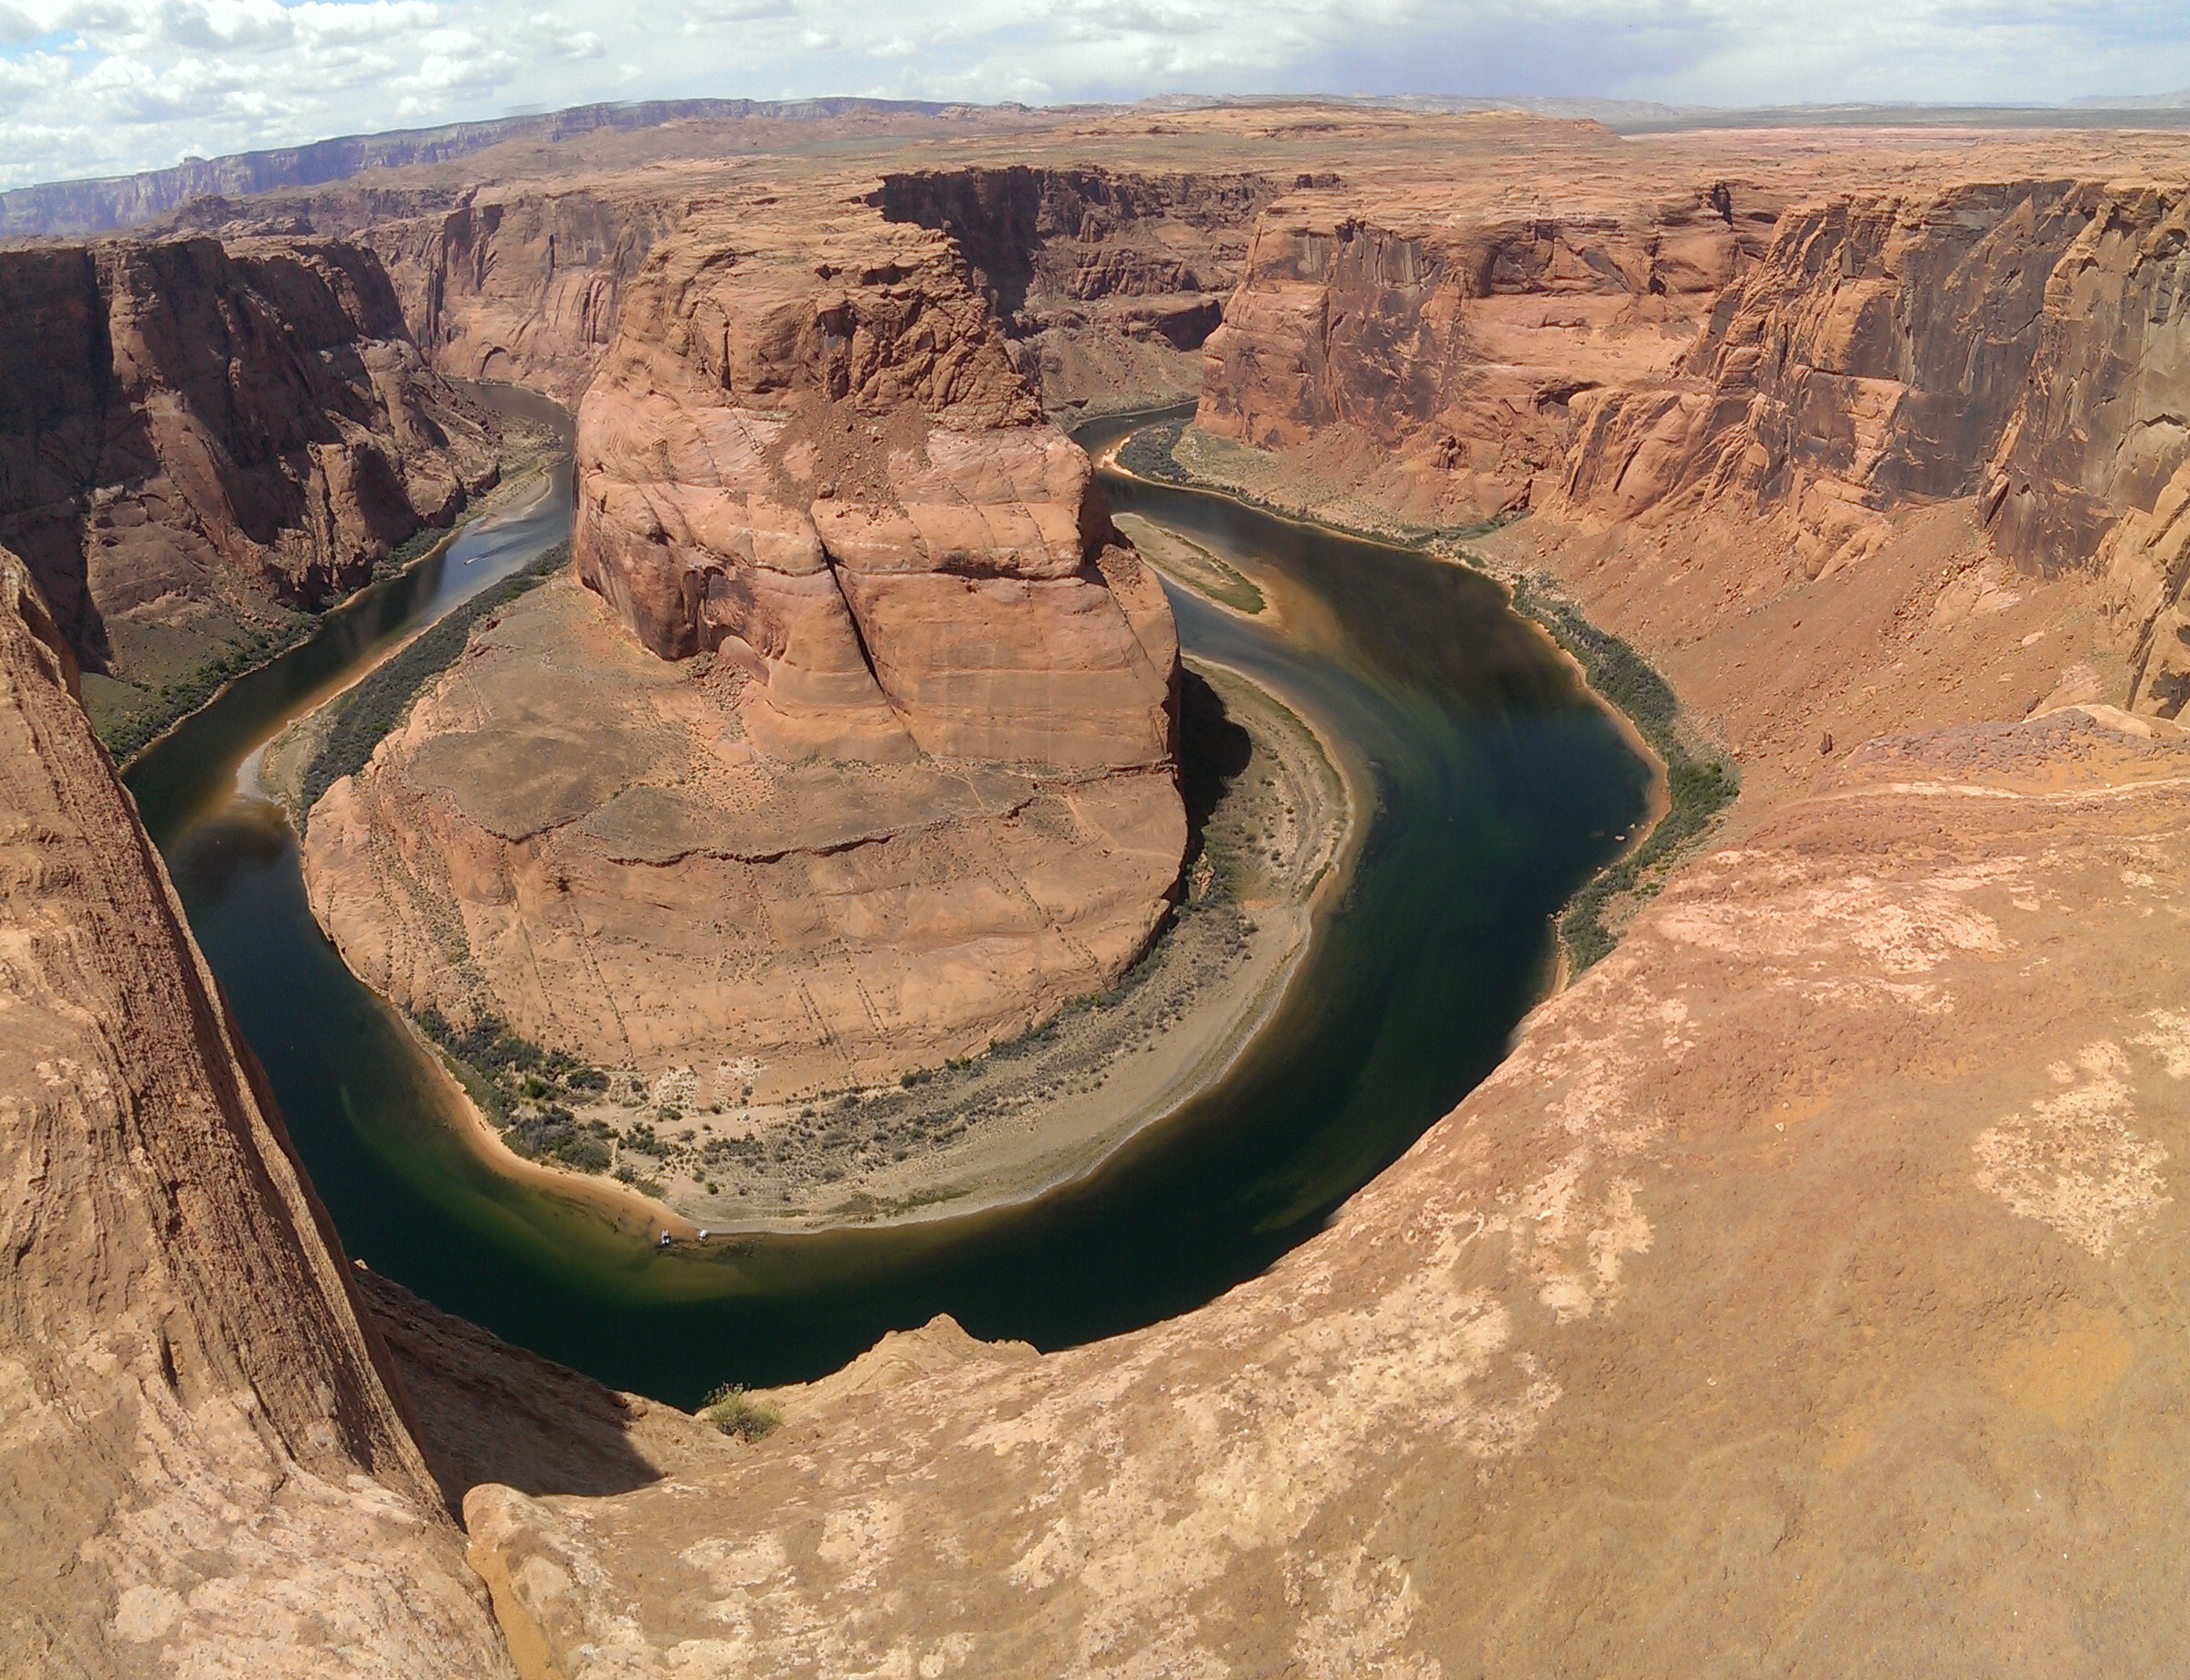
landscape, nature, outdoor, wilderness, desert, valley, land, cliff, wild, environment, tranquil, scenic, natural, scenery, canyon, terrain, arizona, geology, badlands, plateau, horseshoe bend, wadi, landform, aerial photography, geographical feature